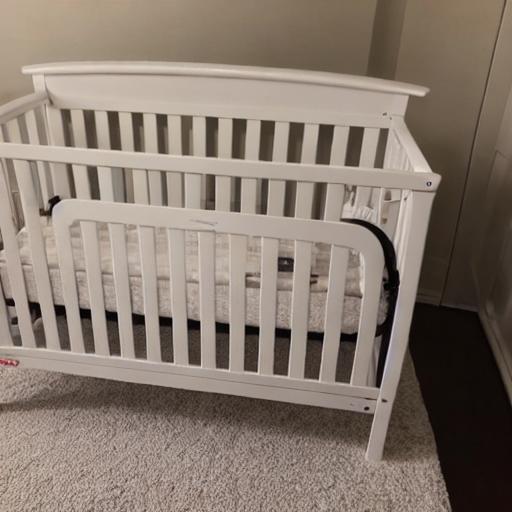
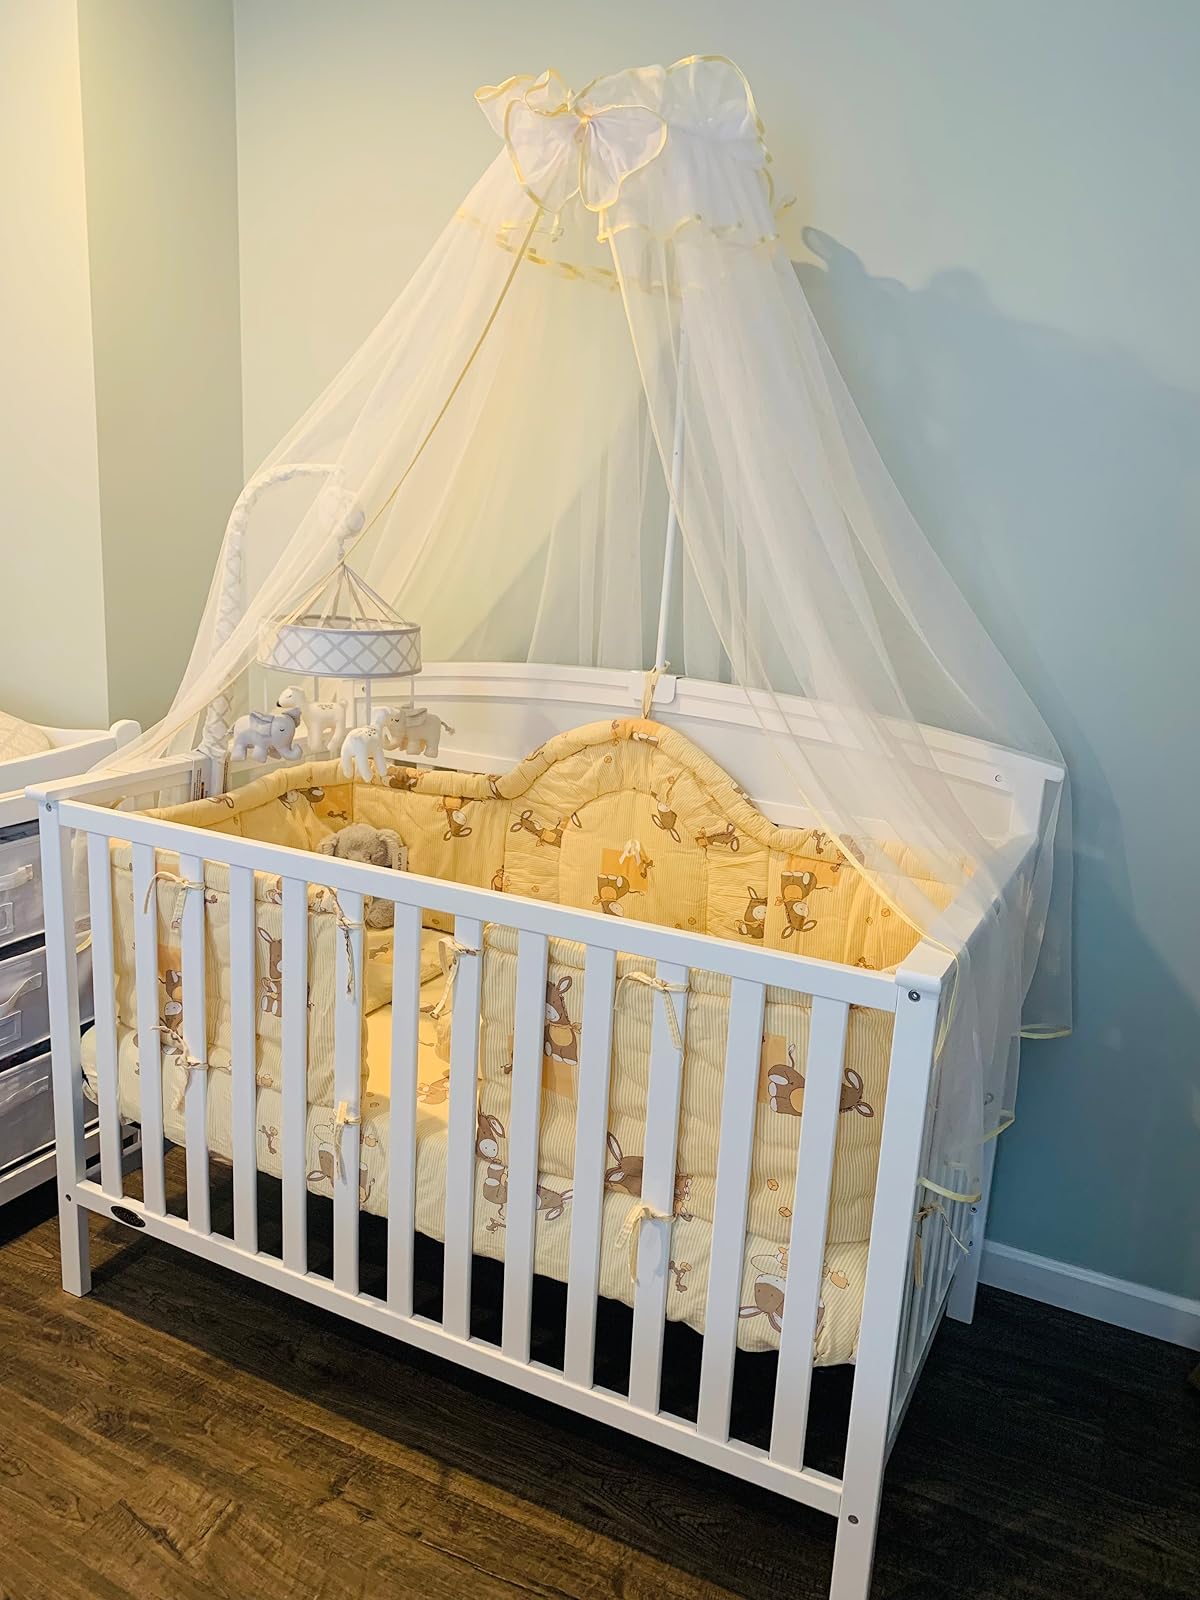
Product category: products_crib
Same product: no